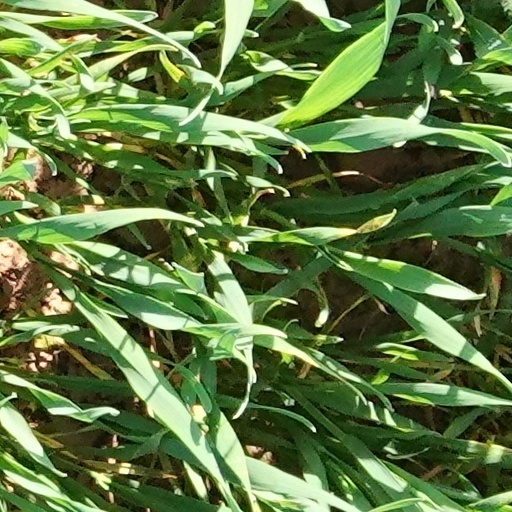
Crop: wheat